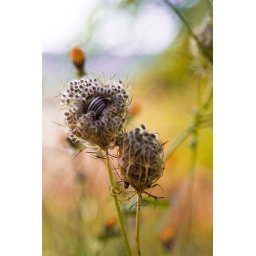
A snail was just sitting in their little home enjoying the view.